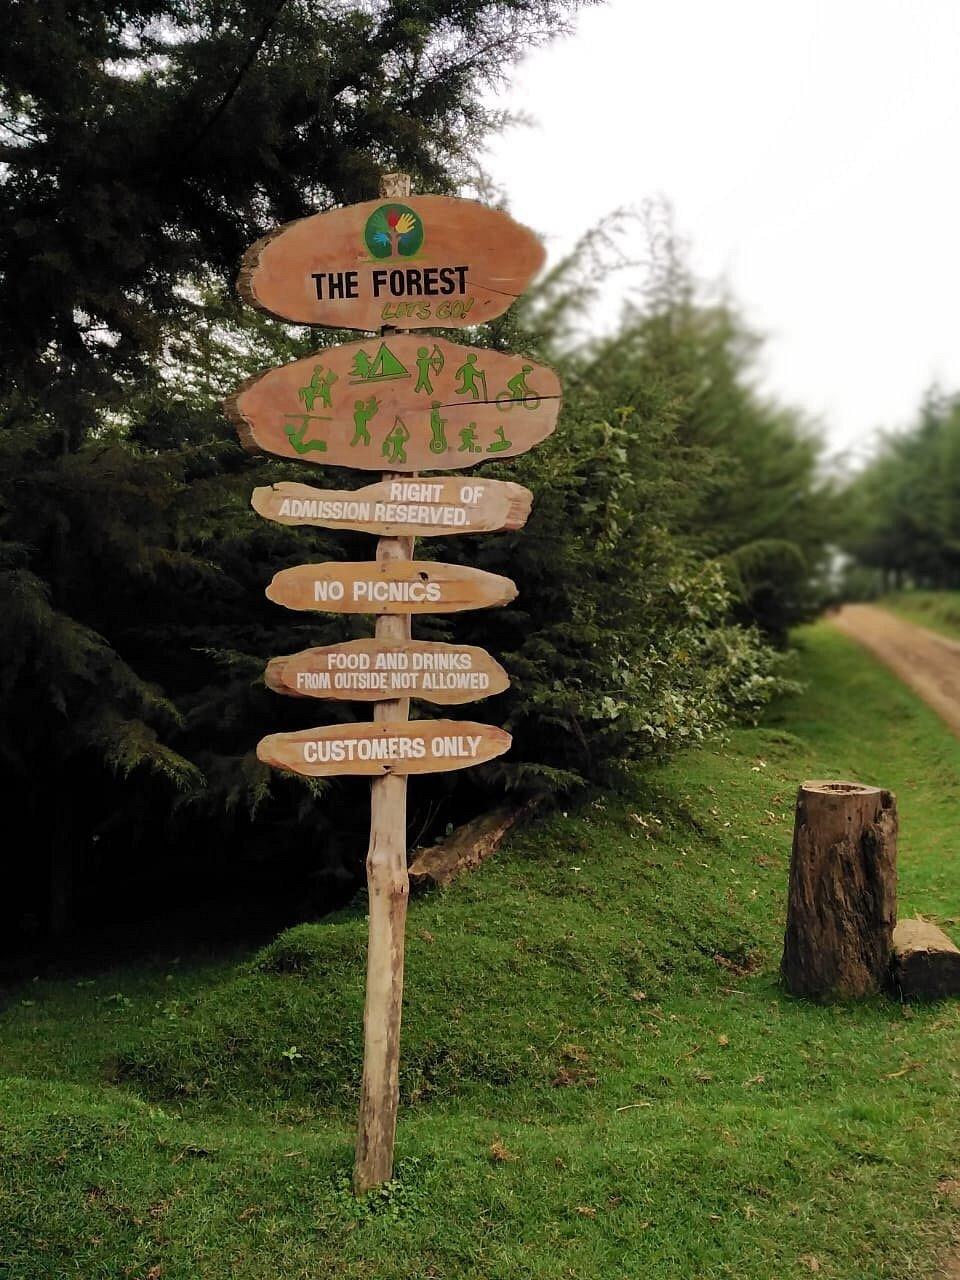
Sinia zimepangwa zikiwa na pweza, mishkaki, chapati, sambusa, viazi vilivyokangwa na shawarma, maandishi ya nyeusi yameandikwa, Karibu na Furaha.